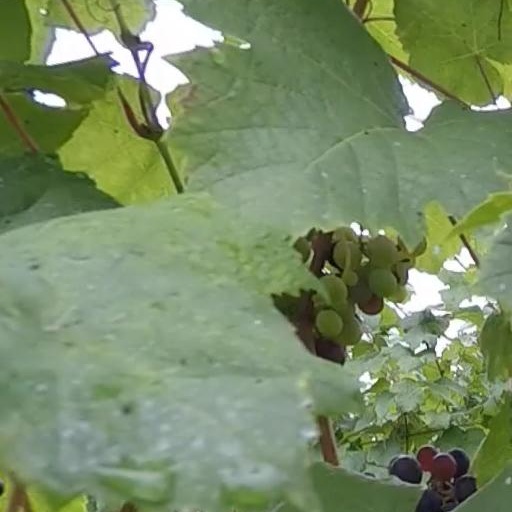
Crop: grape